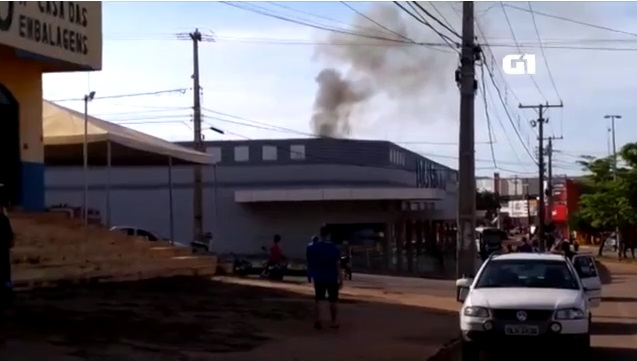
Fire: no
Smoke: yes